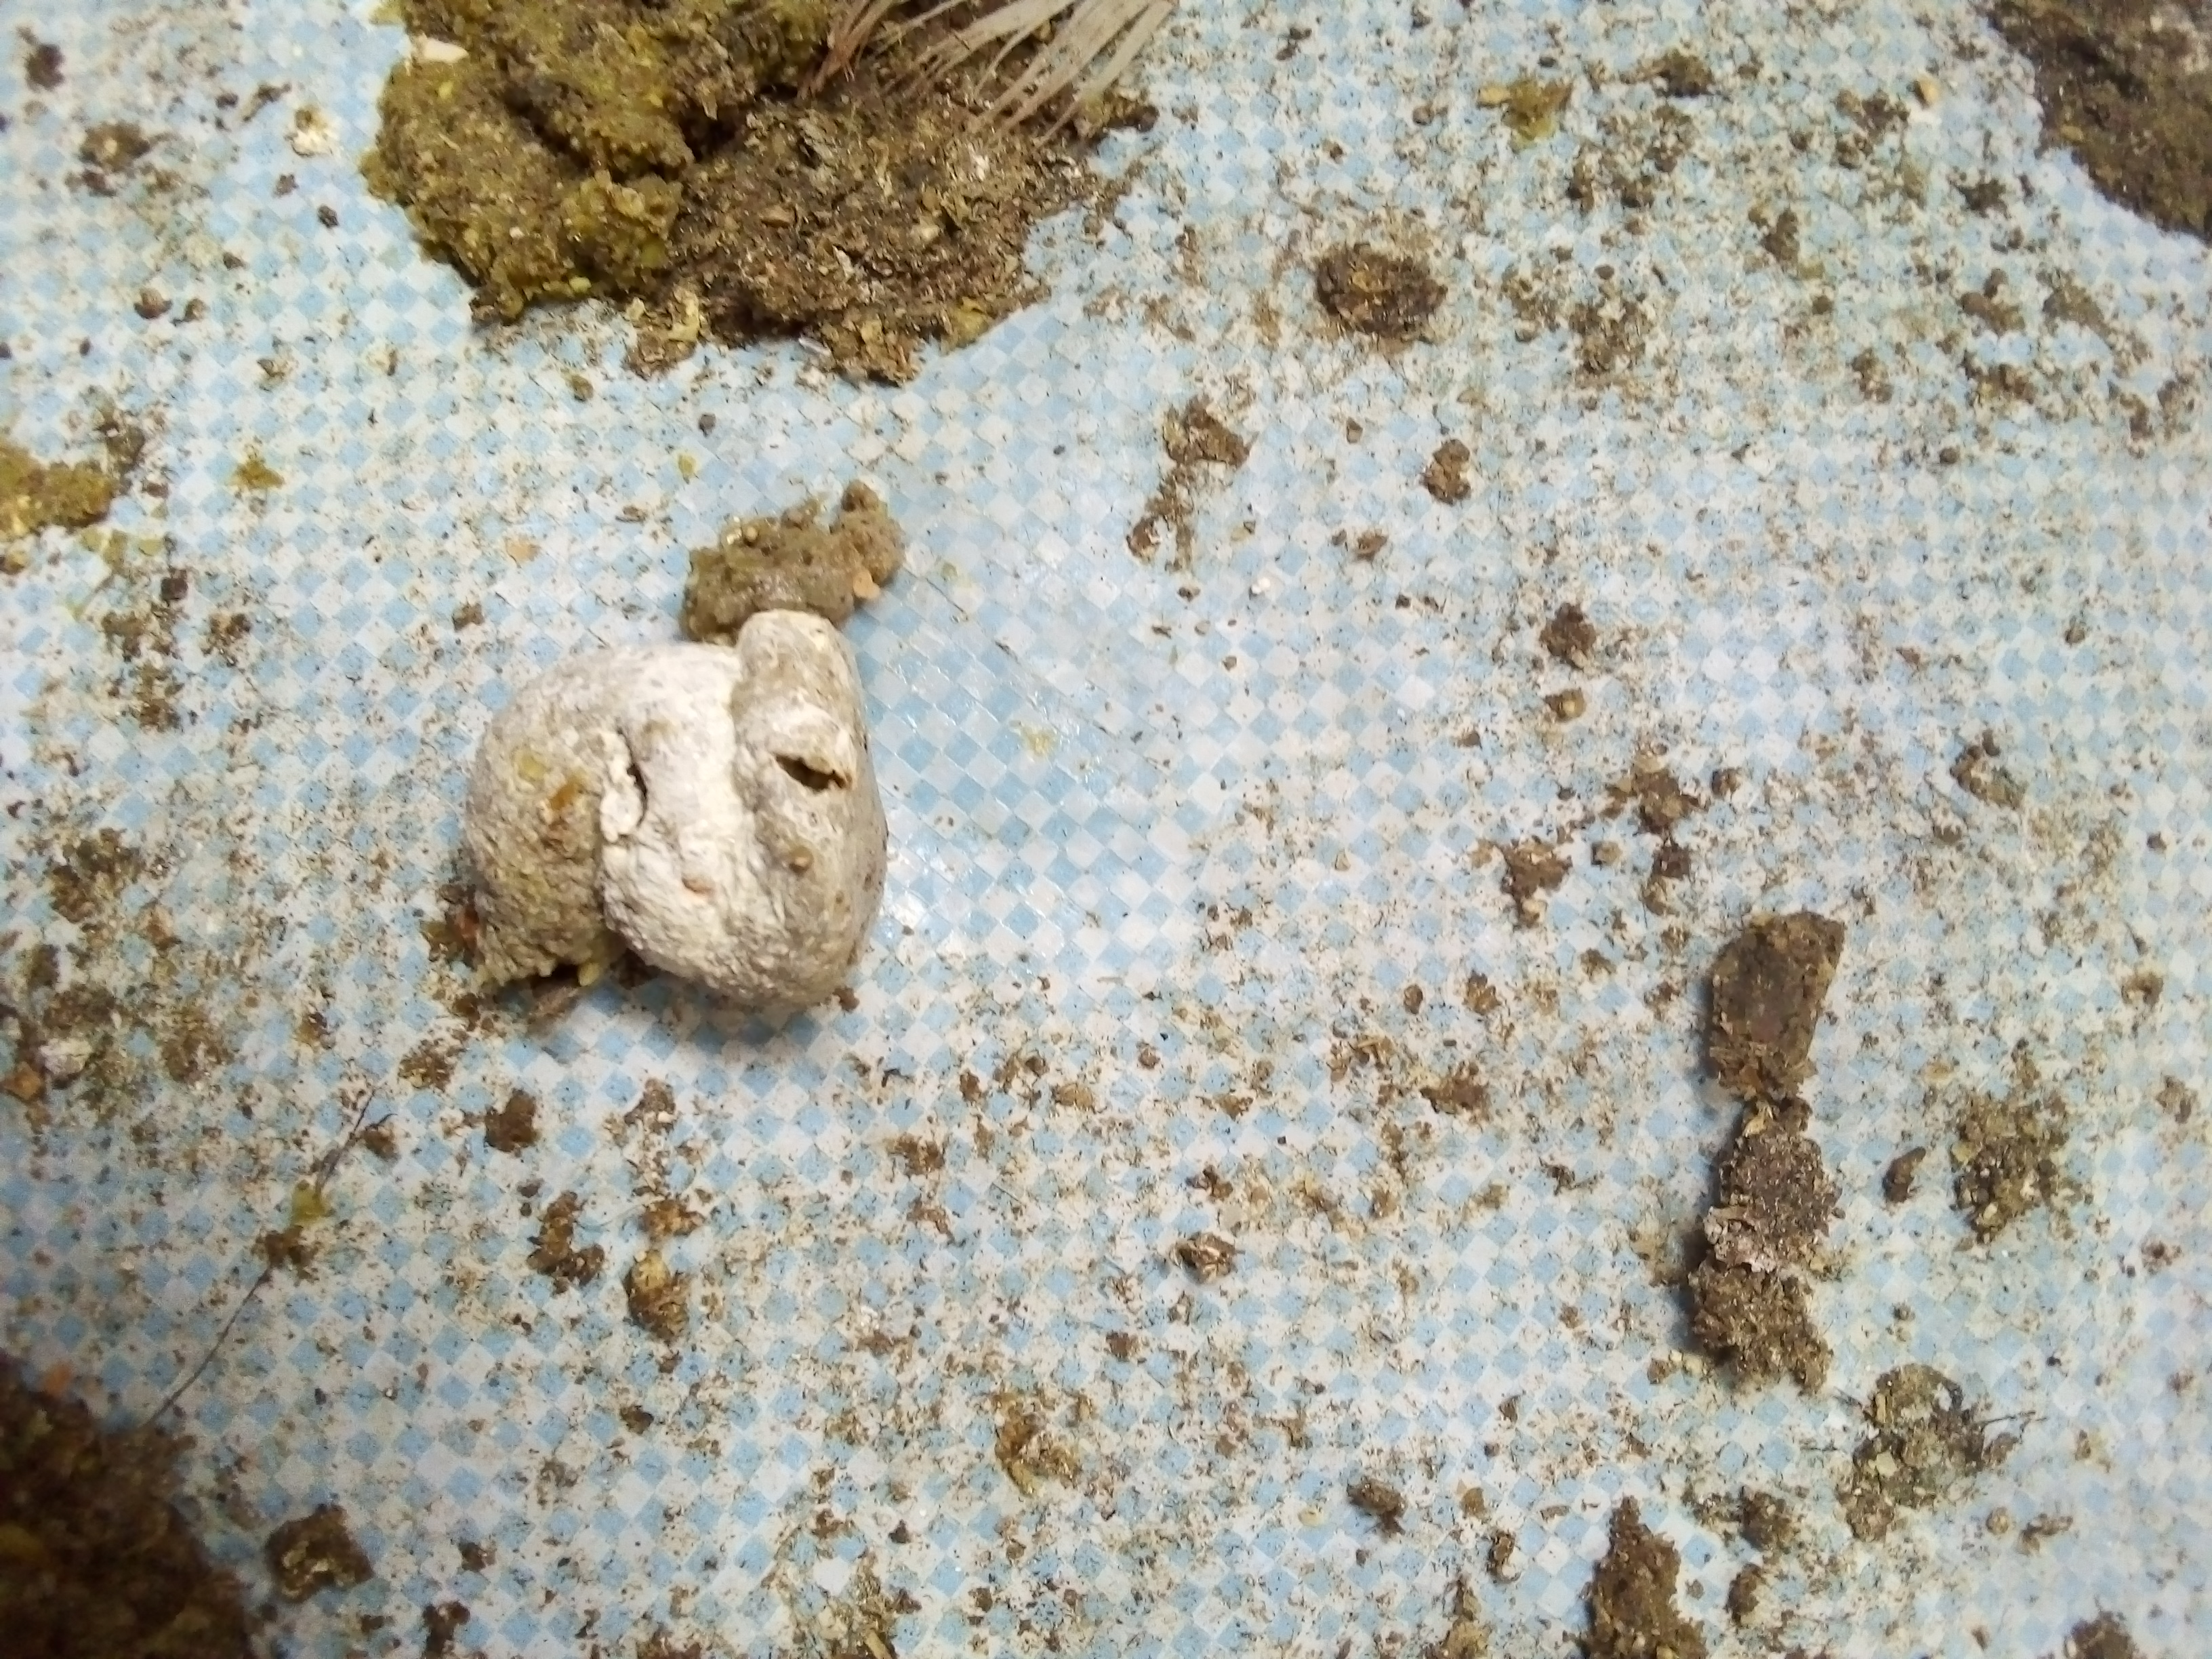
PCR-confirmed diagnosis: Salmonella